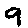
Label: 9